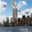
Label: skyscraper